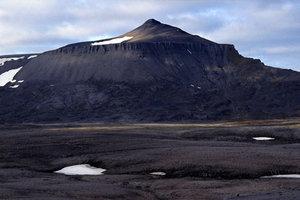
Le Miseryfjellet est une montagne de Norvège, point culminant de l'île aux Ours avec 536 mètres d'altitude au sommet appelé Urd. Son nom signifie littéralement « Montagne de la Misère ».
L’île aux Ours, en norvégien Bjørnøya, est une île de Norvège située dans la partie occidentale de la mer de Barents, en bordure de la mer de Norvège et aux trois cinquièmes du chemin reliant la Norvège métropolitaine à l'archipel du Svalbard. Elle forme la partie la plus méridionale du Svalbard.